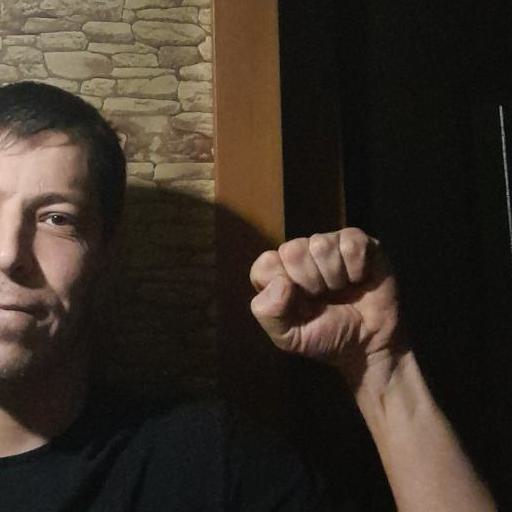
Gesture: fist